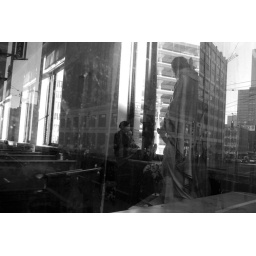
shot through a window, caught a person seeking respite in a church downtown, sitting in the sill, looking to the city.